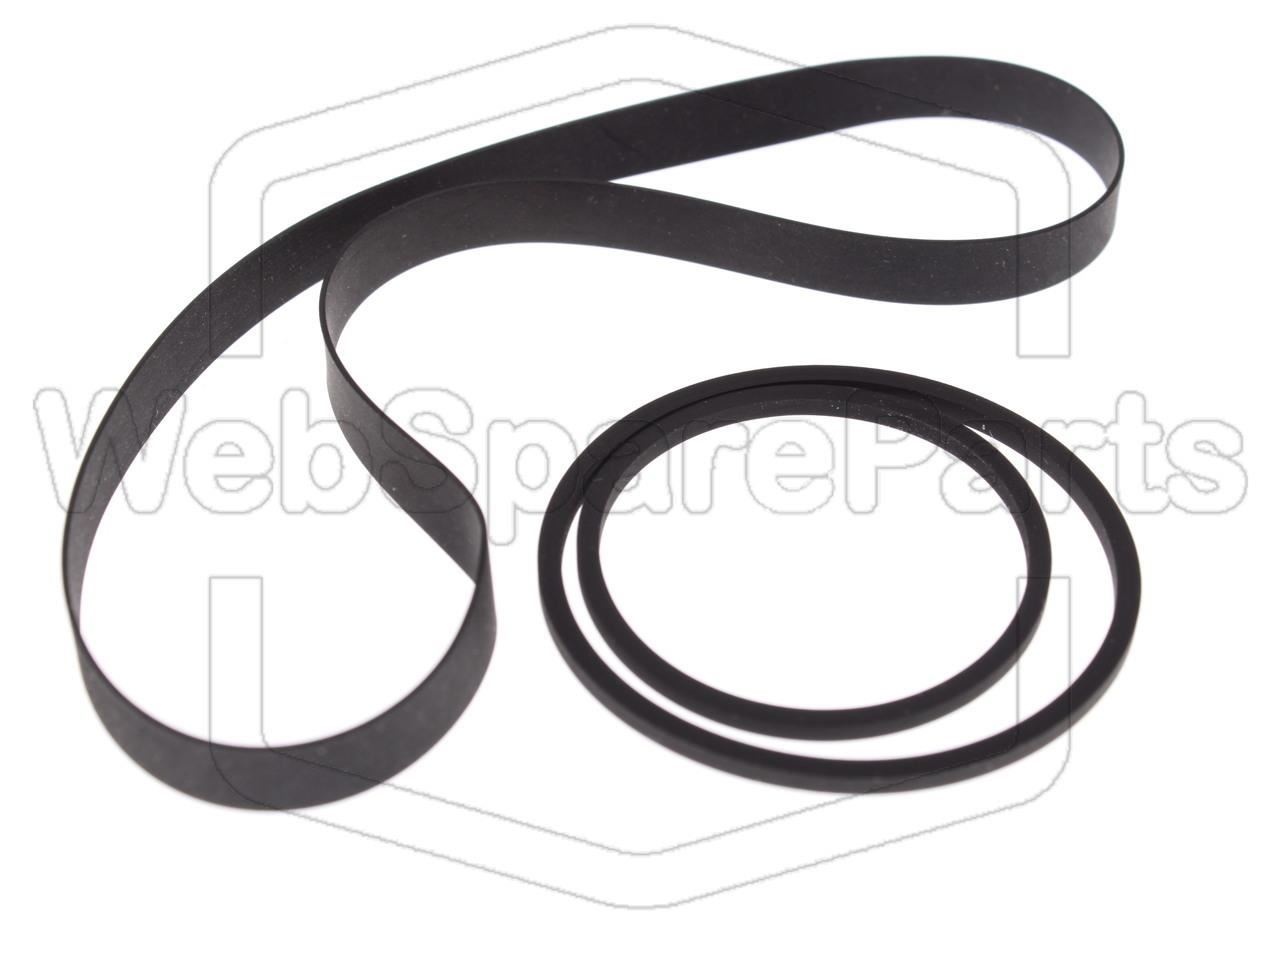
Riemen-Set Für Video Recorder Graetz TR-4963
Kompatibles Modell: TR4963, TR-4963 Inhalt: 1 Vierkant Riemen + 2 Vierkant Riemen Bei dem hier angebotenen Produkt handelt es sich nicht um ein Original-Ersatzteil.
Brand: WebSpareParts
Category: Electronics > Video > Video Accessories > Rewinders